Hambleton Hall, Rutland

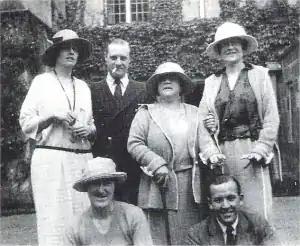
House party at Hambleton Hall in 1920. Mrs Astley Cooper is in the centre and Noël Coward is on the bottom right of the photo.

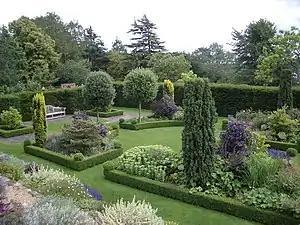
The gardens at Hambleton Hall

Evangeline (Eva) Julia Marshall, Walter's sister who inherited the house, was born in Croydon, Surrey in 1854. In 1877 she married Clement Astley Cooper who was the son of Sir Astley Cooper, 2nd Baronet. He was a retired Captain in the military. The couple lived at a large house called "The Lockers" in Hemel Hempstead which was close to Clement's ancestral home. In 1899 when Eva inherited Hambleton Hall the couple moved came to live at Hambleton.